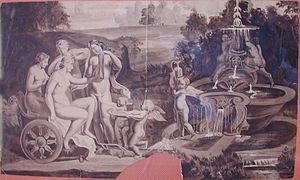
Dessin d'Antoine LOIGNON, sculpteur Valenciennois du milieu du 19ème siècle.
Antoine Loignon, né à Valenciennes le 4 juin 1819 et mort à Saint-Pierre-de-Sommaire le 12 janvier 1894, est un sculpteur français.